Arkansas County Courthouse-Northern District

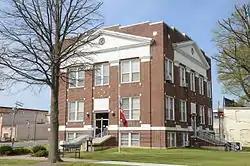

The Arkansas County Courthouse for the Northern District is located at East 3rd and College Streets in Stuttgart, Arkansas, the seat of the northern district of Arkansas County. It is a two-story Classical Revival brick structure resting on a raised basement. It was designed by J. B. Barrett of the Stuttgart firm Barrett & Ogletree, and built in 1928, in response to the designation of rapidly growing Stuttgart as the seat of the northern district of the county. The building is an excellent local example of Classical Revival styling, with main entrances on its northern and eastern facades topped by broad pediments and entablatures, with a stepped brick parapet above.